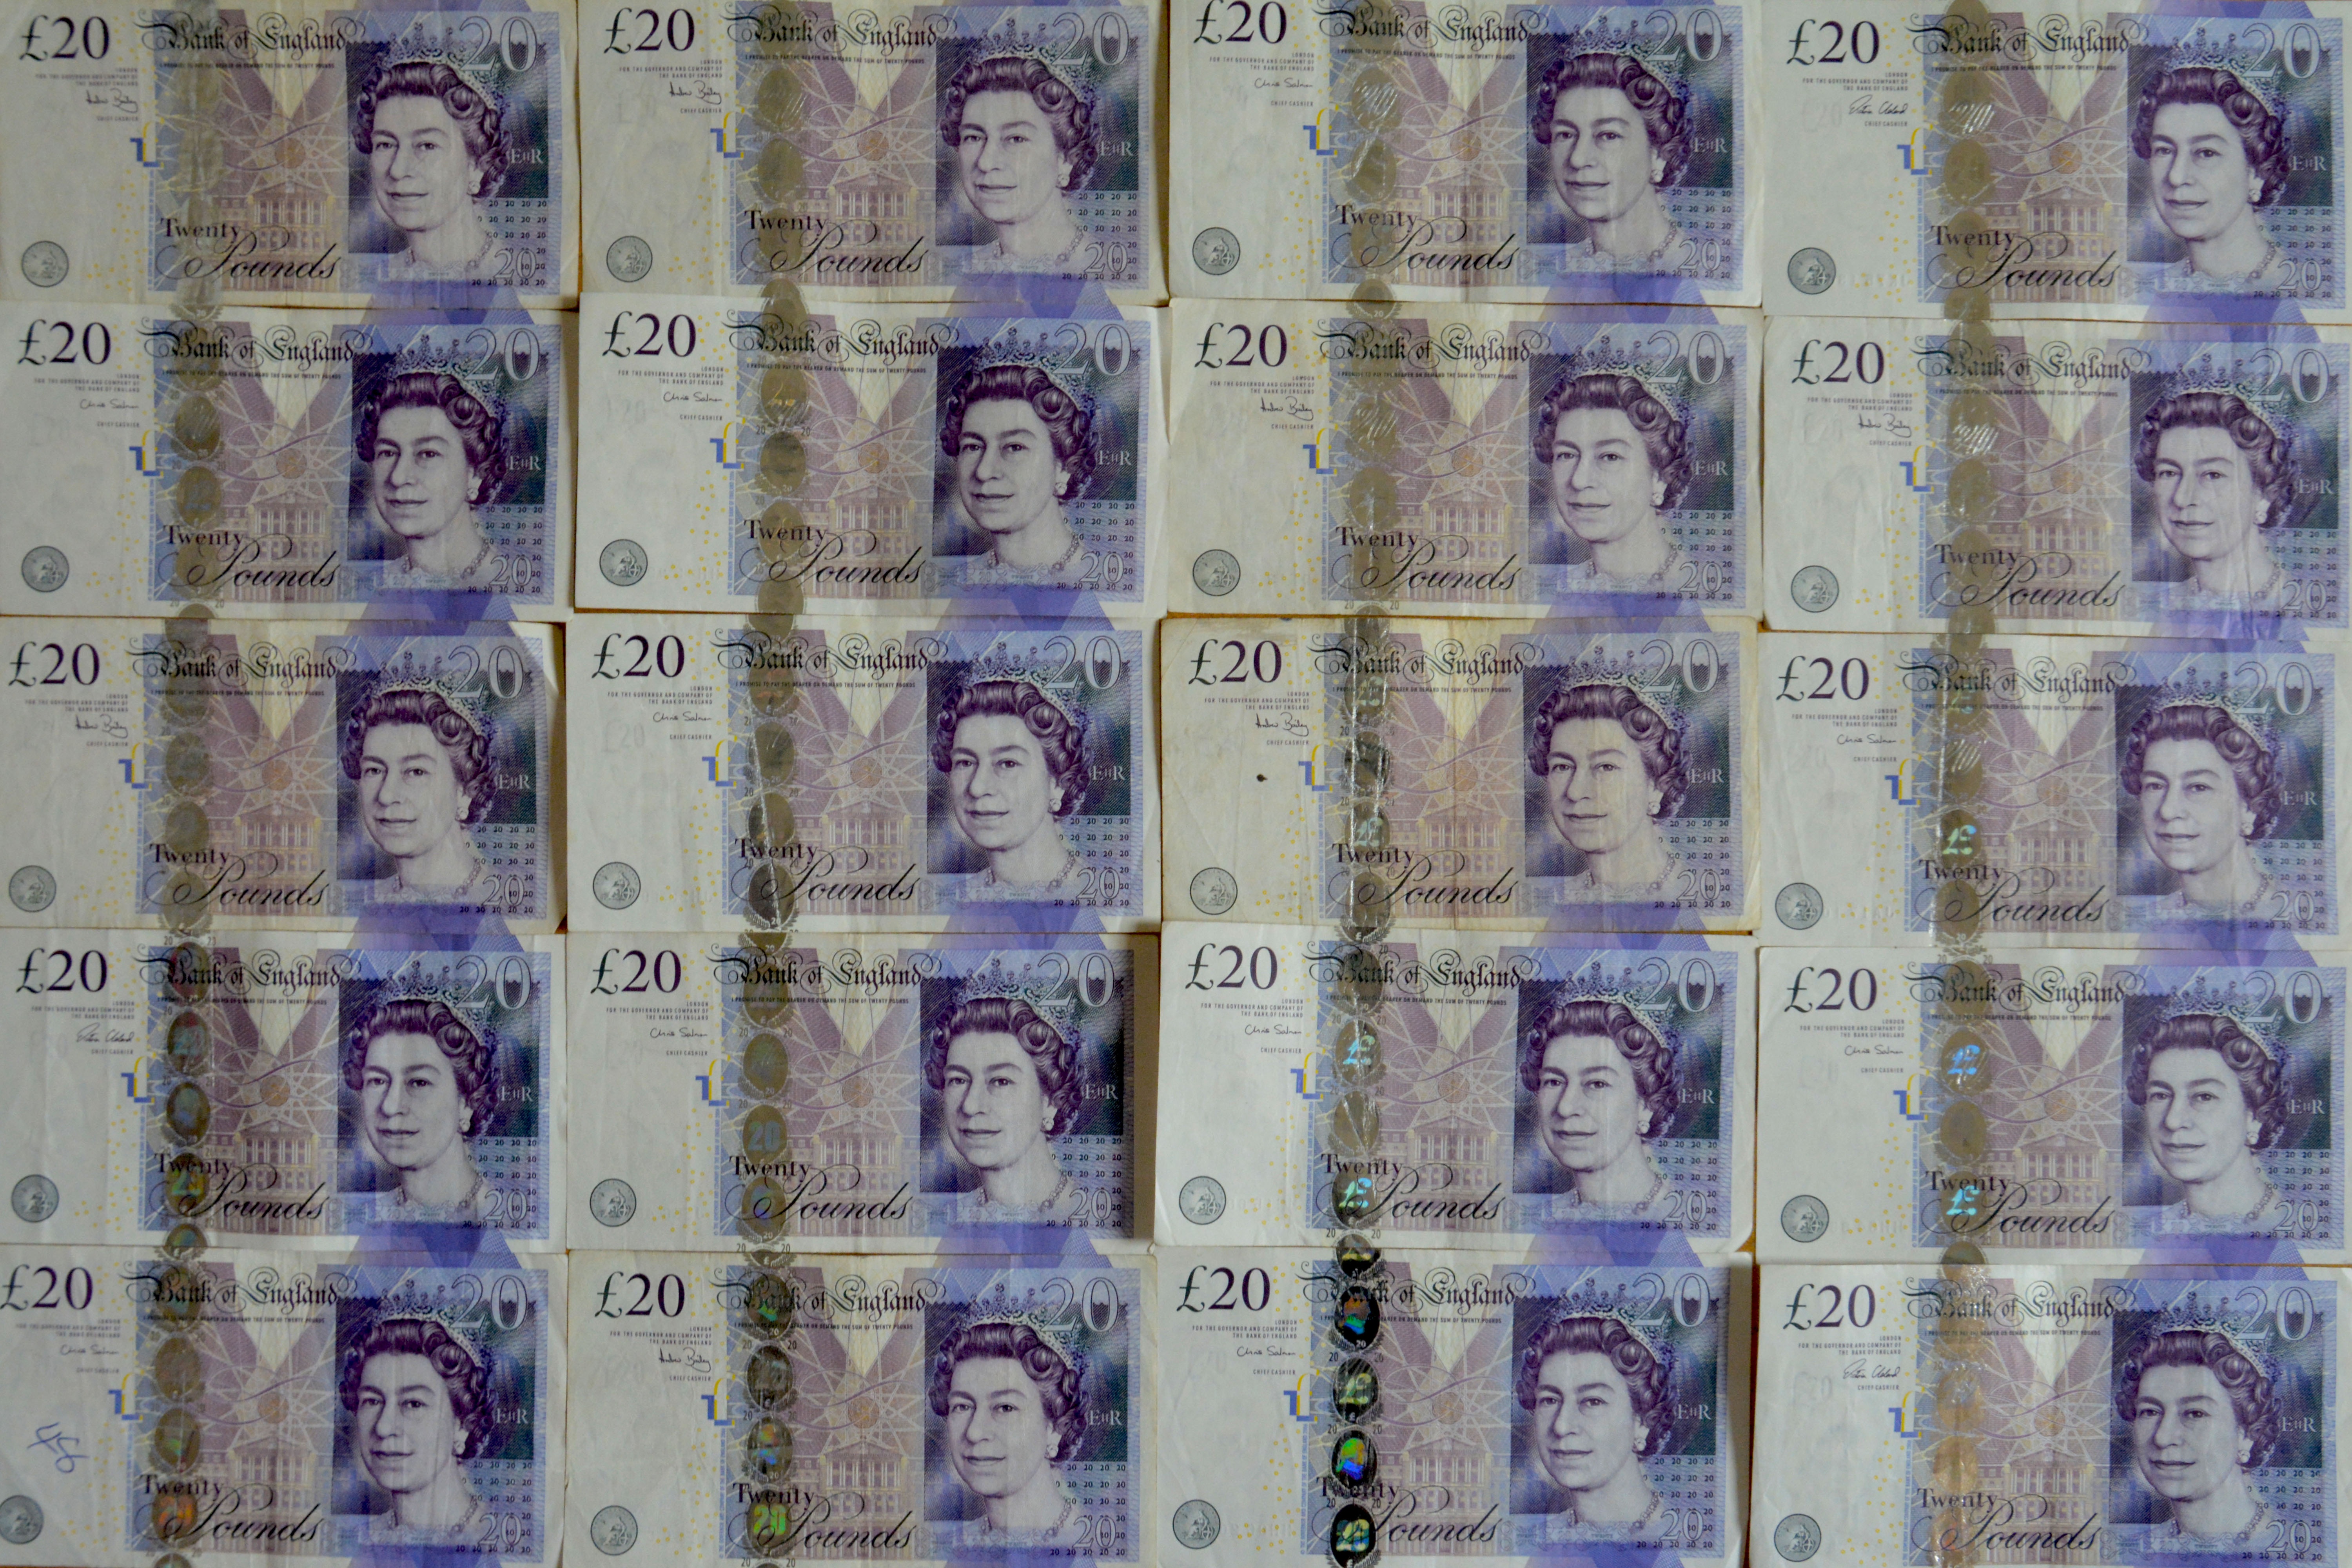
growth, money, business, stack, paper, material, cash, national, bank, stock, currency, banking, european, bill, legal, rich, credit, buy, economy, consumerism, notes, payment, financial, savings, heap, official, success, nobody, finance, wealth, purchasing, investment, gain, consumer, twenties, budget, banknote, earning, pay, purchase, twenty, paying, spending, dosh